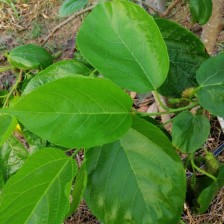
Variety: TaiwanMeacho